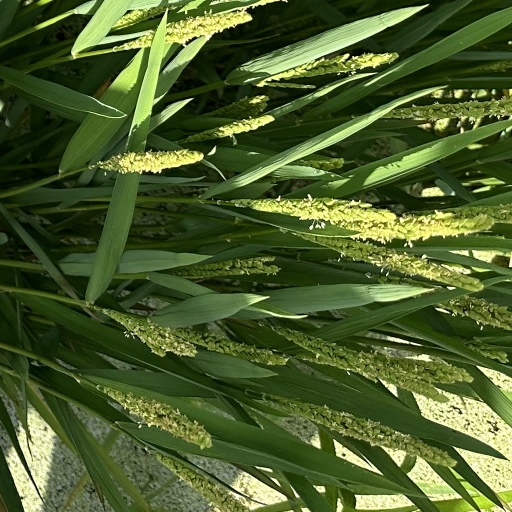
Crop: rice